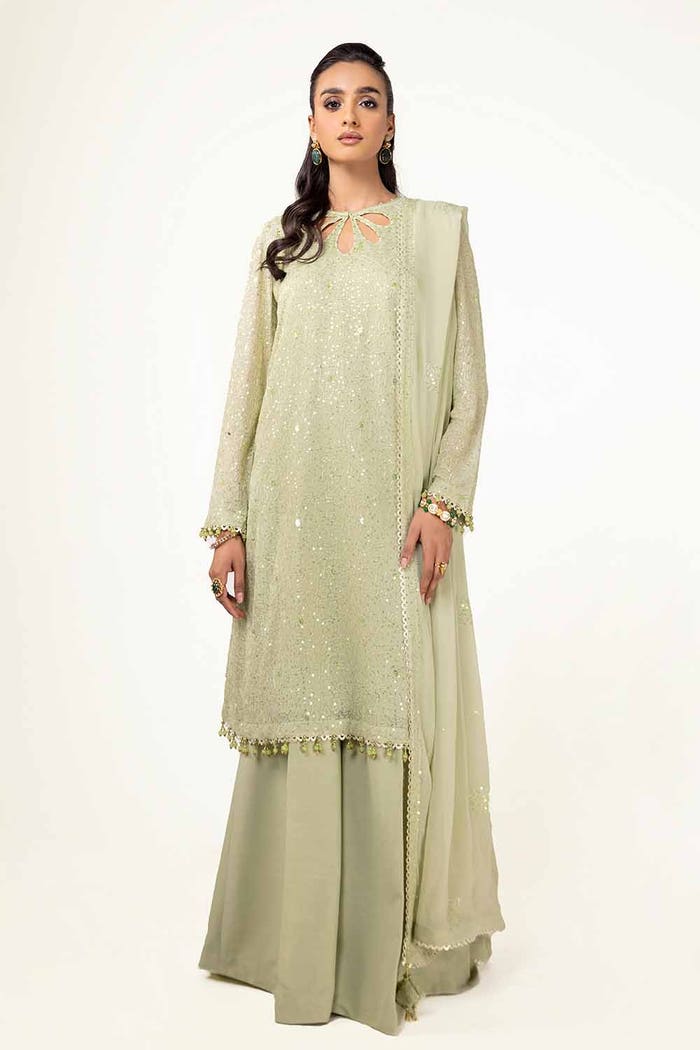
green embroidered net chiffon suit